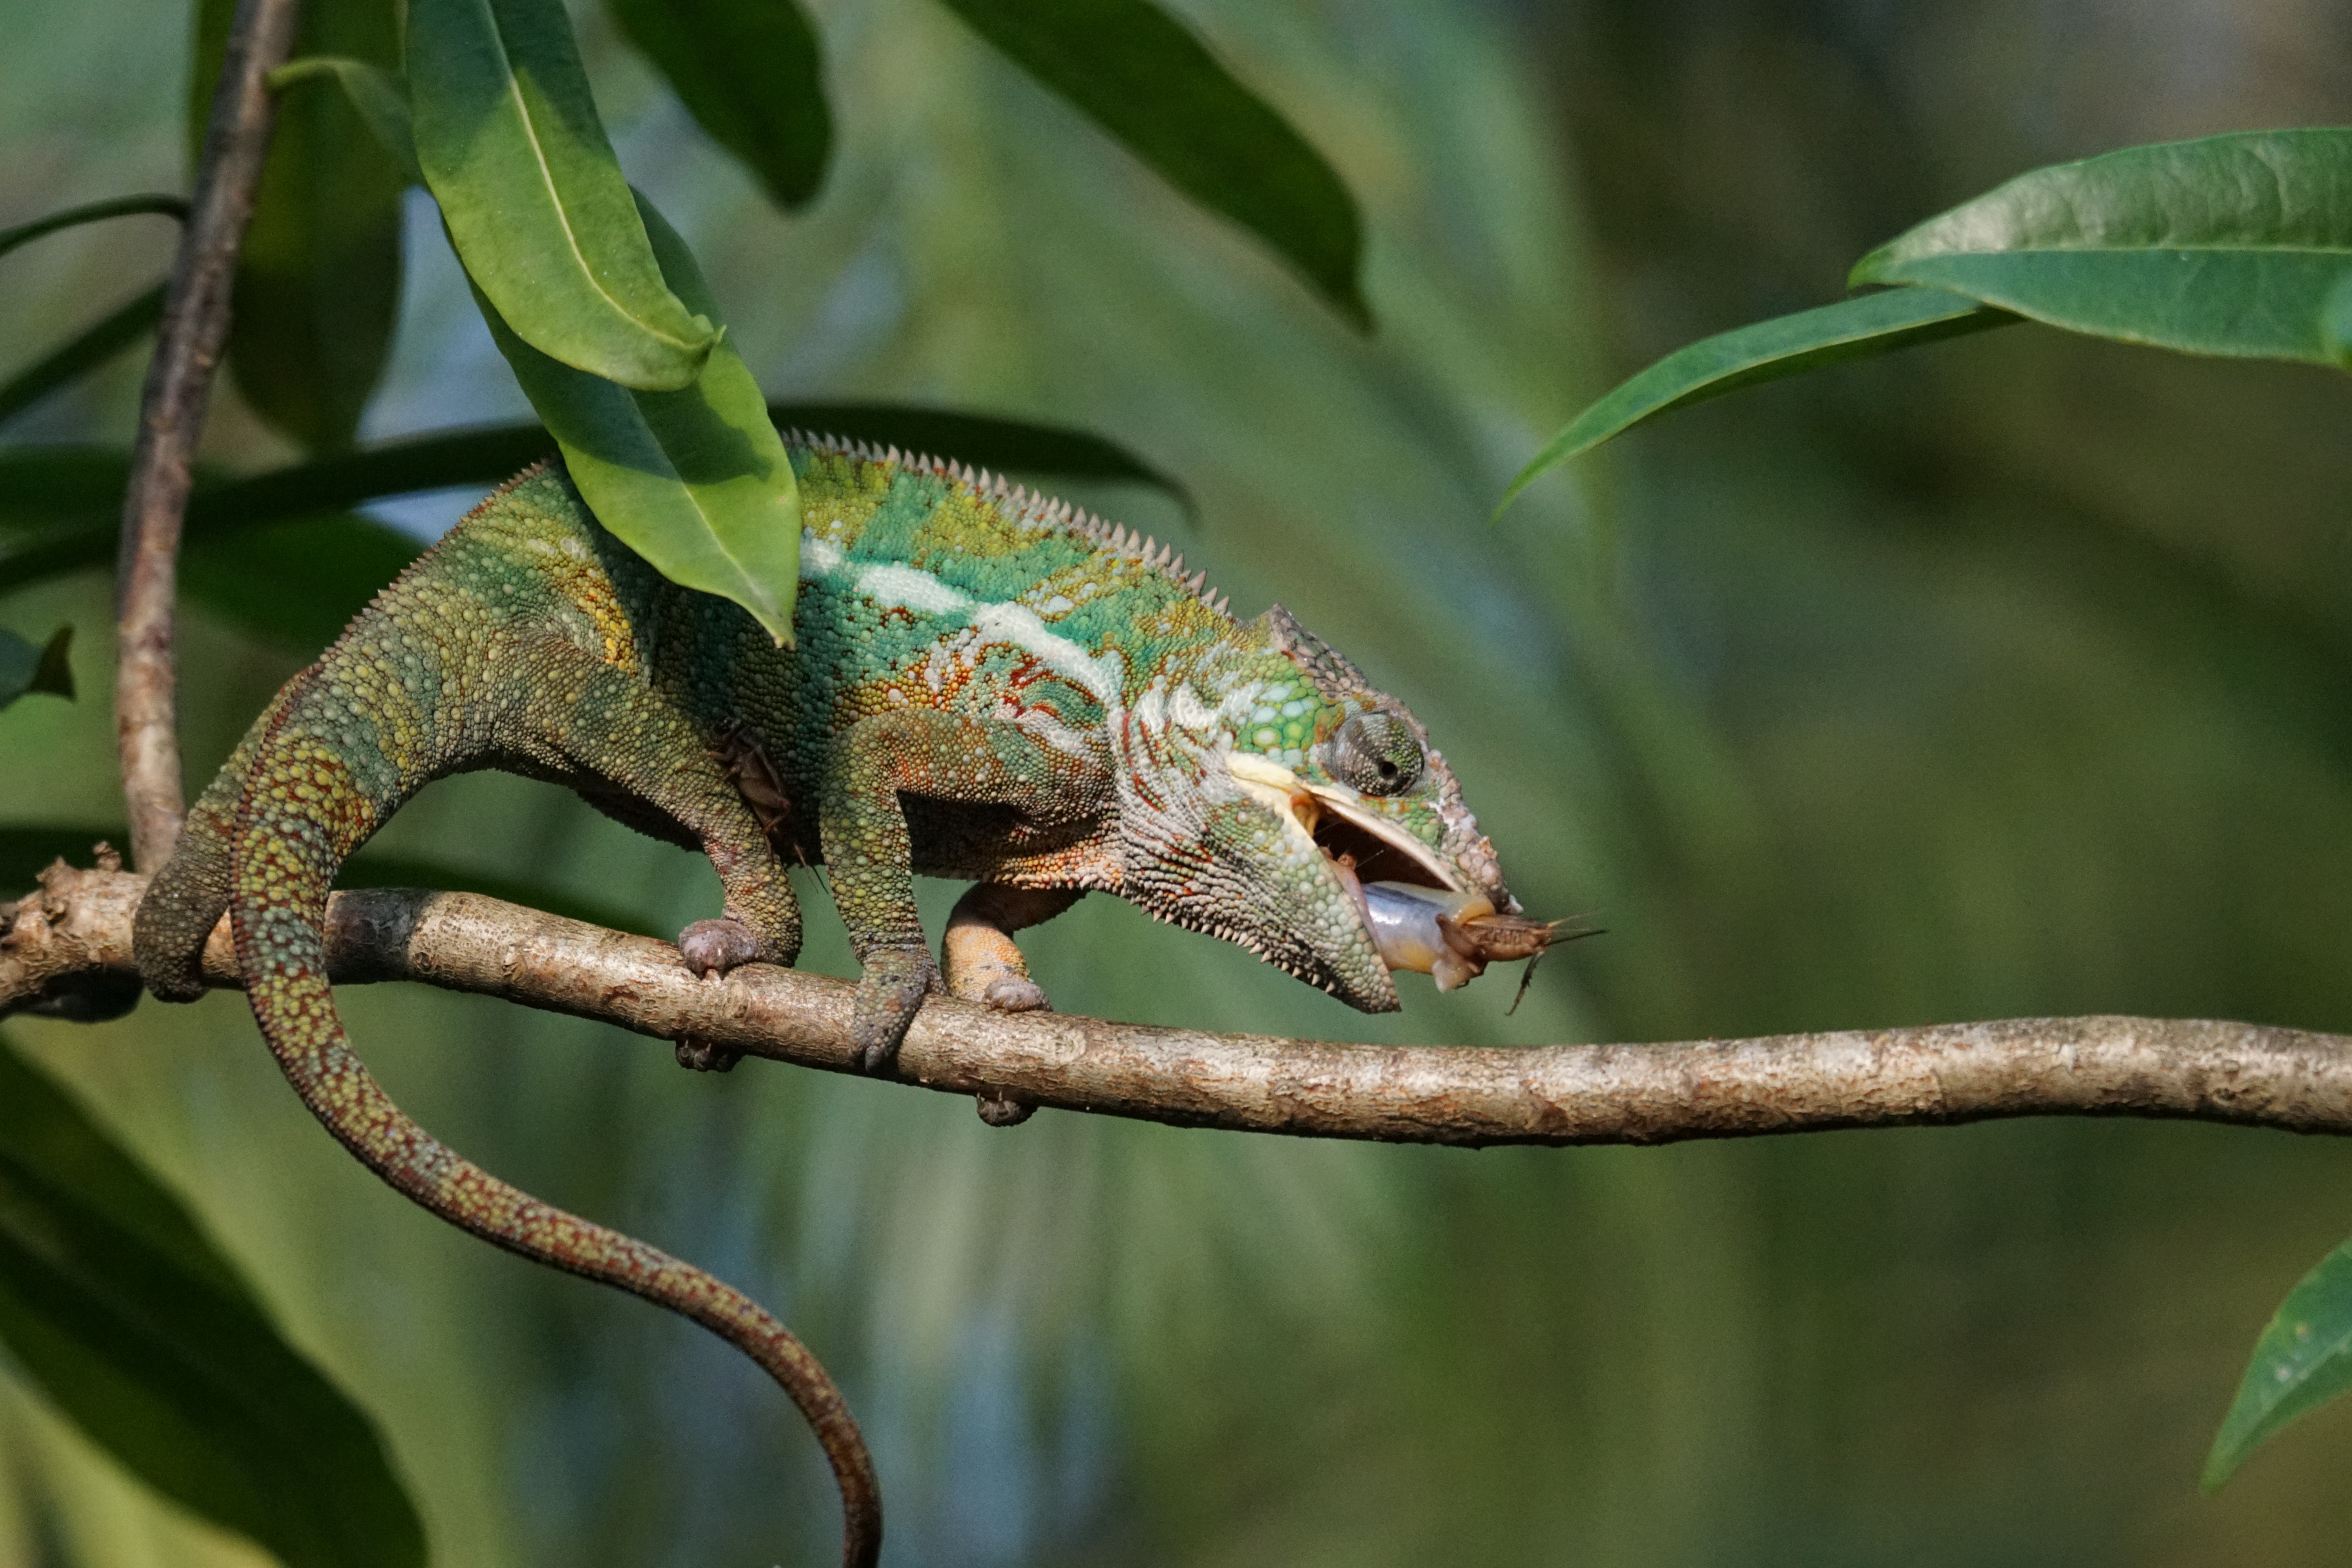
branch, wildlife, food, green, jungle, reptile, eat, iguana, fauna, lizard, grille, chameleon, vertebrate, iguania, lacerta, agamidae, dactyloidae, panther chameleon, acheta domestica, scaled reptile, lacertidae, african chameleon, american chameleon